Hans Multhopp

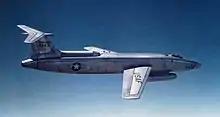
Martin XB-51, first prototype, "46-685" during testing

In 1949, the Glenn L. Martin Company (later Martin Marietta) of Essex, Maryland made efforts to recruit Multhopp to their staff of aeronautical engineers. These efforts proved successful, and he left his position at Farnborough to emigrate to the United States.